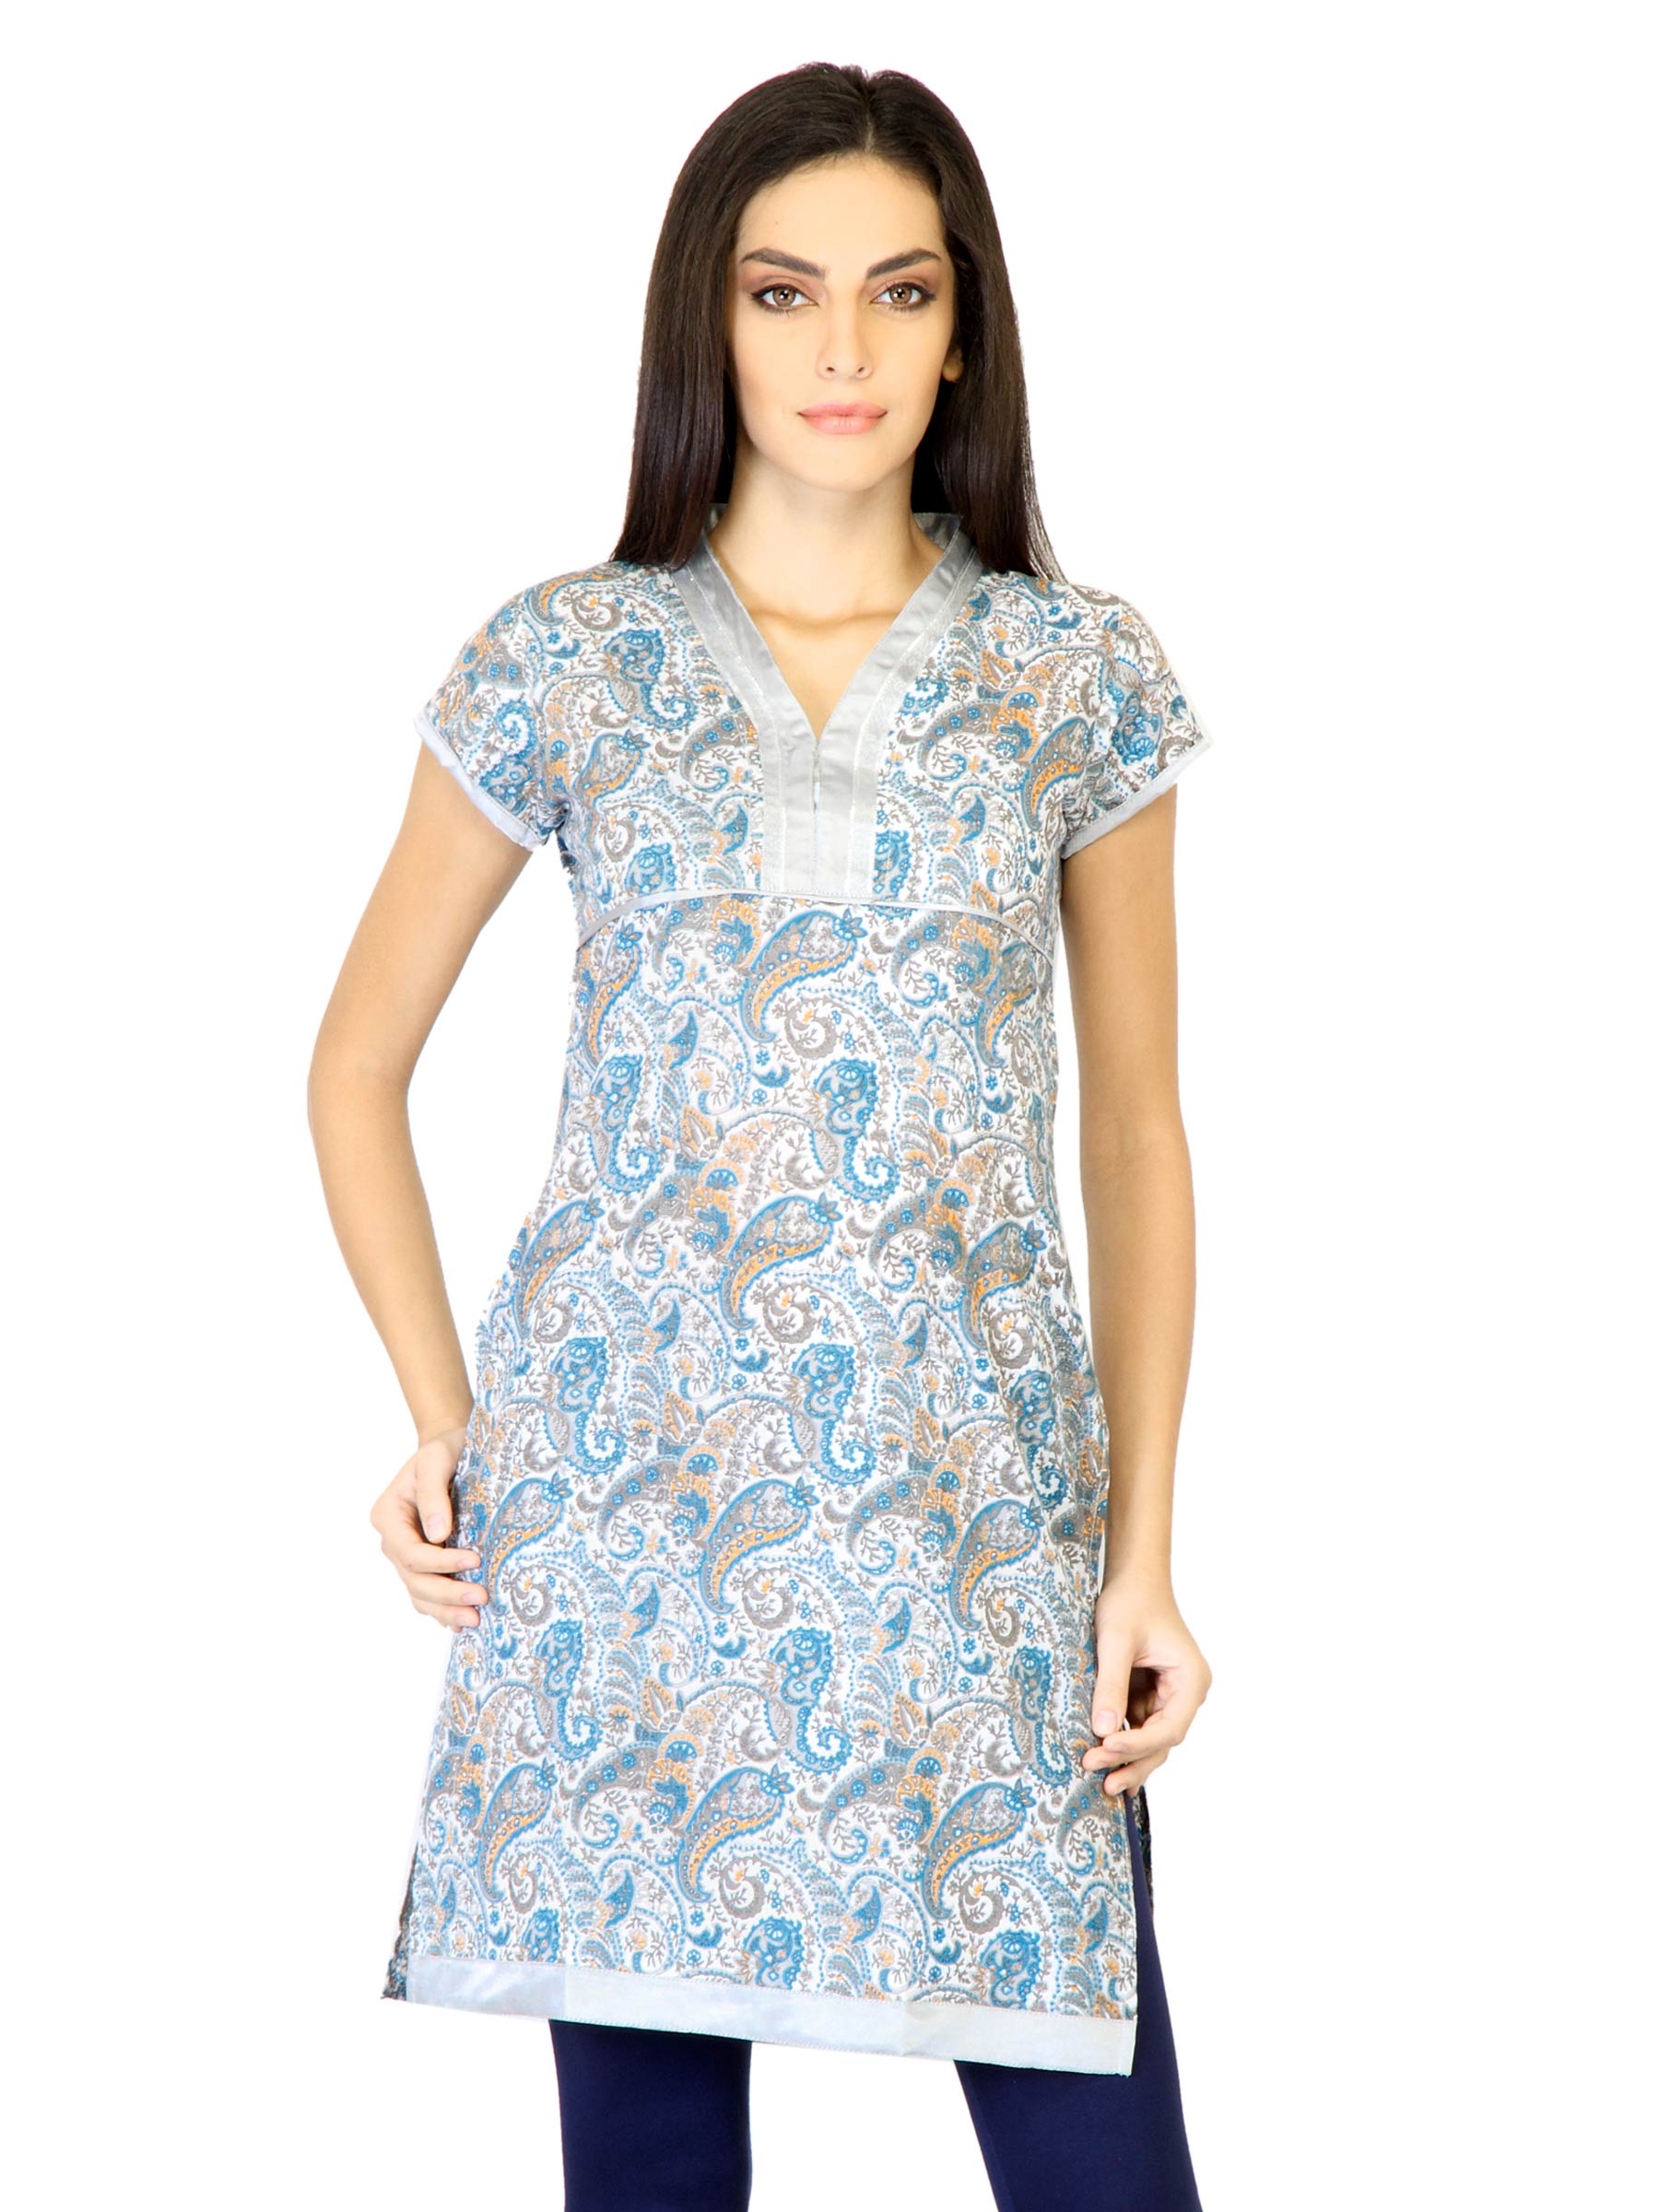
Vishudh Women Blue Printed Kurta
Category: Apparel / Topwear / Kurtas
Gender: Women
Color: Blue
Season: Fall 2011
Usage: Ethnic